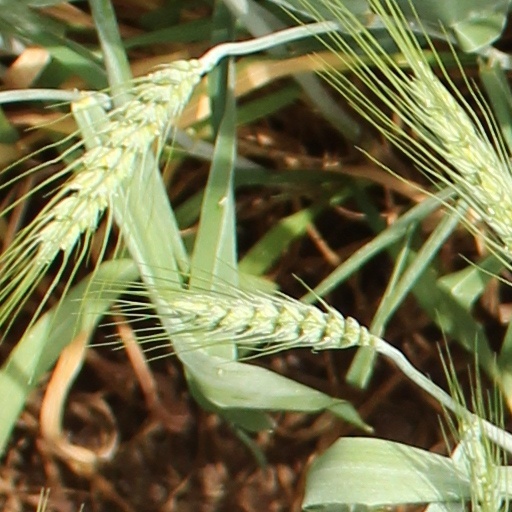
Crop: wheat